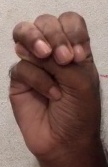
ASL sign: M